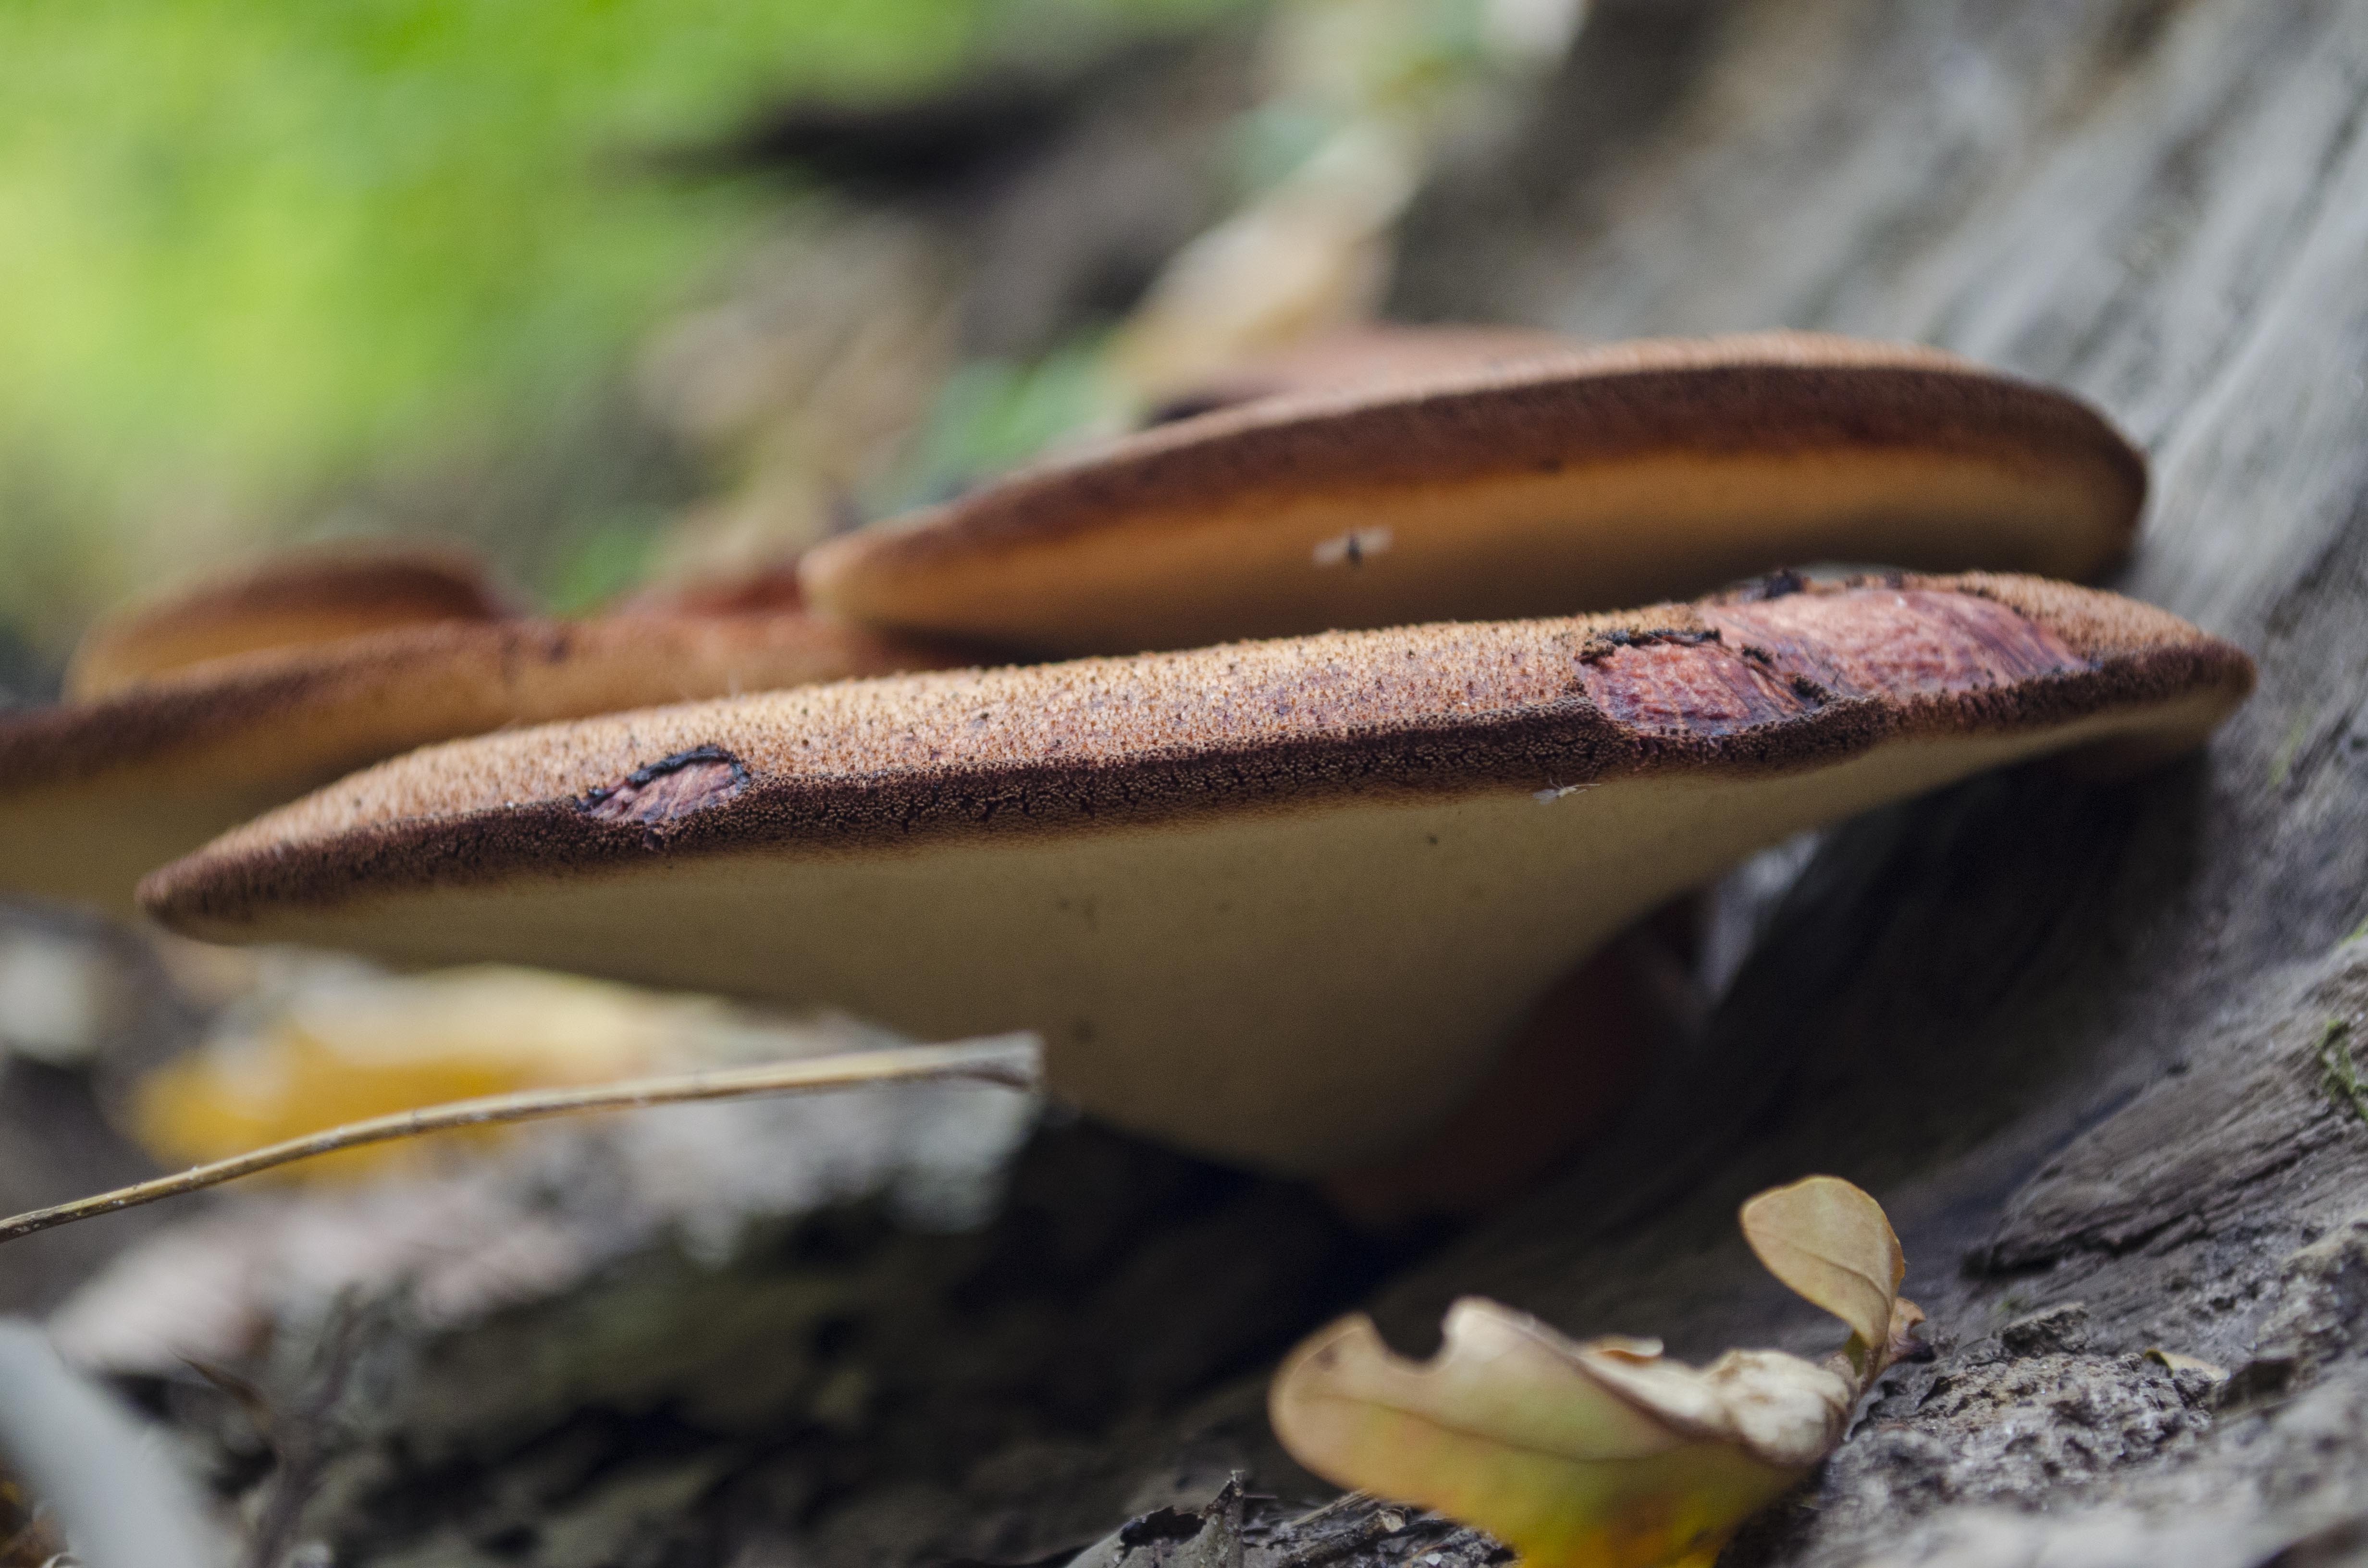
nature, forest, grass, plant, leaf, stump, flower, food, produce, autumn, mushroom, close up, mushrooms, tree fungus, macro photography